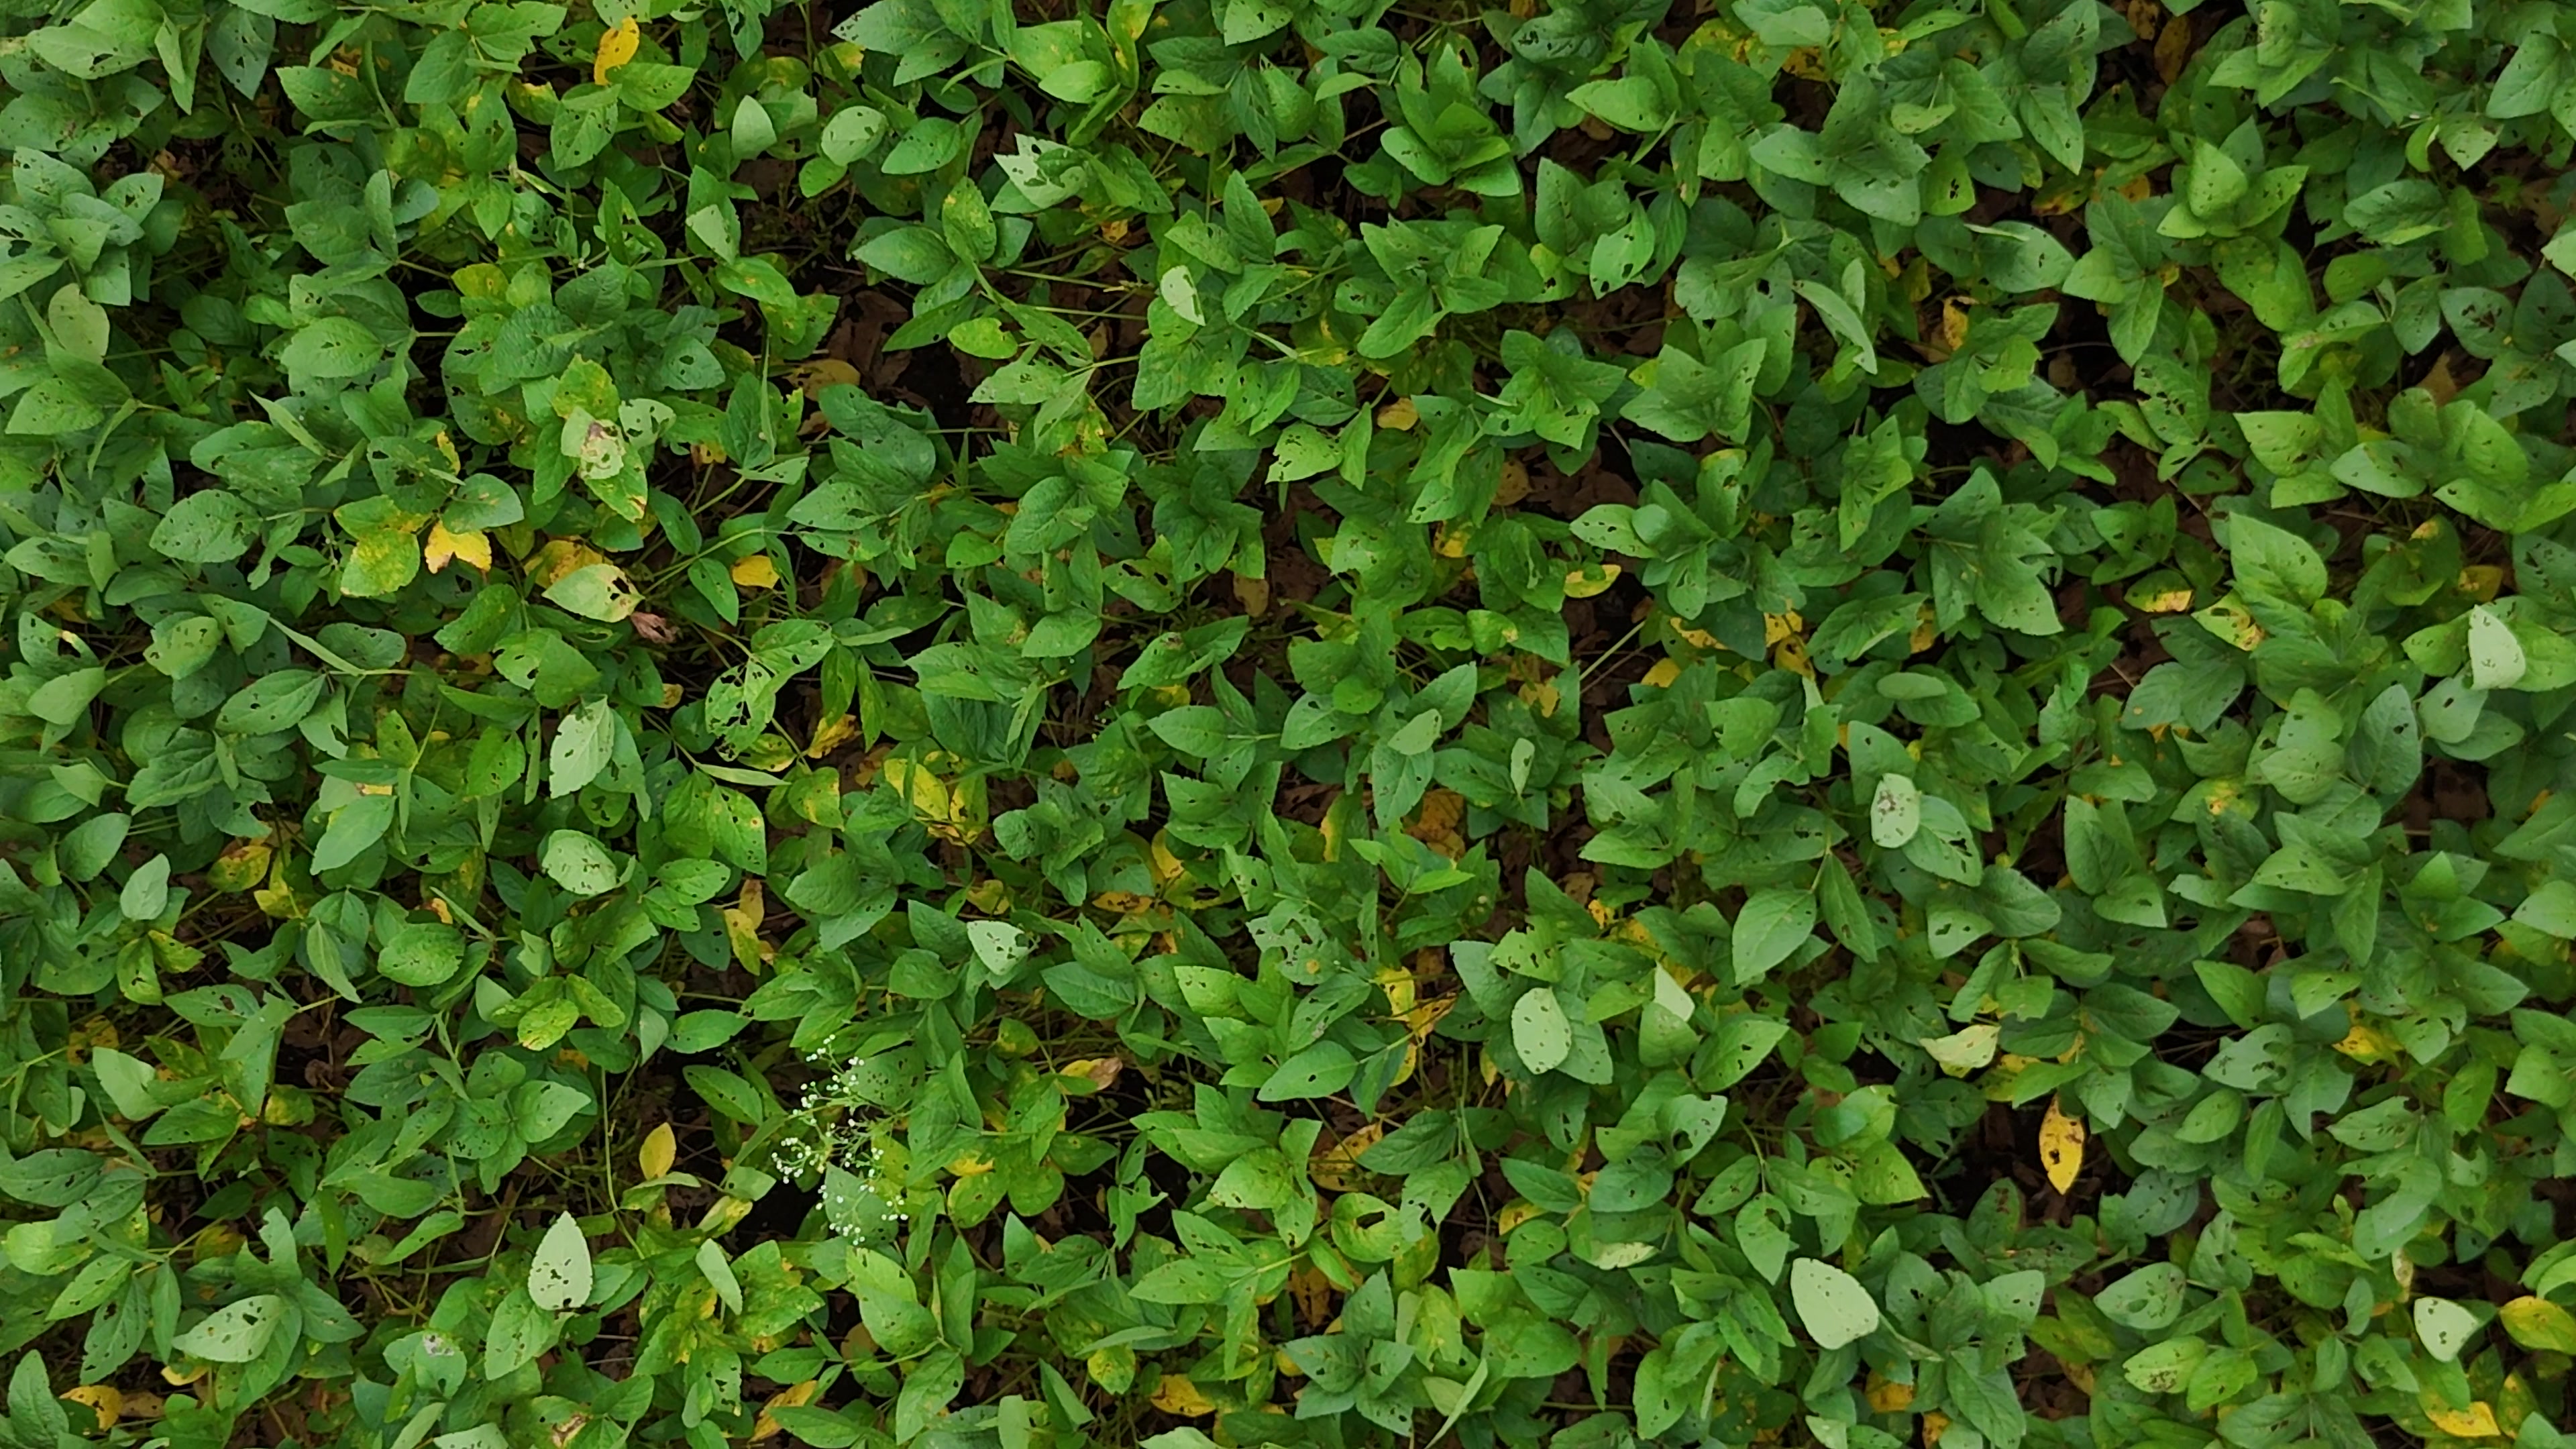
Label: Rust